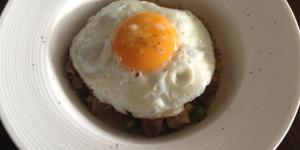
charquican de carne